EC Kassel Huskies

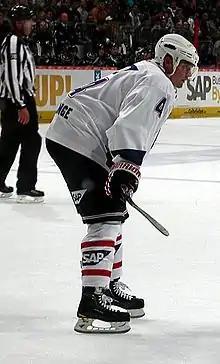
Manuel Klinge, one of the longest serving members of the current Huskies roster. He has played almost his entire career since 1999 in Kassel

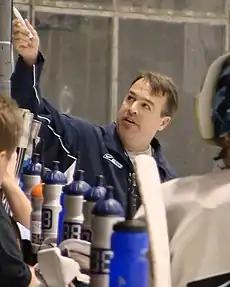
Stéphane Richer, head coach in 2007/08

The Kassel Huskies team of 2007/08 set league records for 2. Bundesliga by finishing the regular season on 122 points, 27 points ahead of second placed Landshut Cannibals. The Sled Dogs won the play-offs, defeating the same opposition in the final 3–2, attaining promotion back to the top division in the process. Drew Bannister was named the league's best defender and Shawn McNeil finished the season as top point scorer with 70 points.